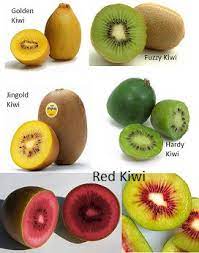
Label: Kiwi